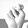
ASL letter: N